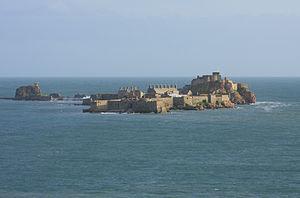
Cette liste des musées de Jersey, Channel Islands contient des musées qui sont définis dans ce contexte comme des institutions qui recueillent et soignent des objets d'intérêt culturel, artistique, scientifique ou historique. leurs collections ou expositions connexes disponibles pour la consultation publique. Sont également inclus les galeries d'art à but non lucratif et les galeries d'art universitaires. Les musées virtuels ne sont pas inclus.